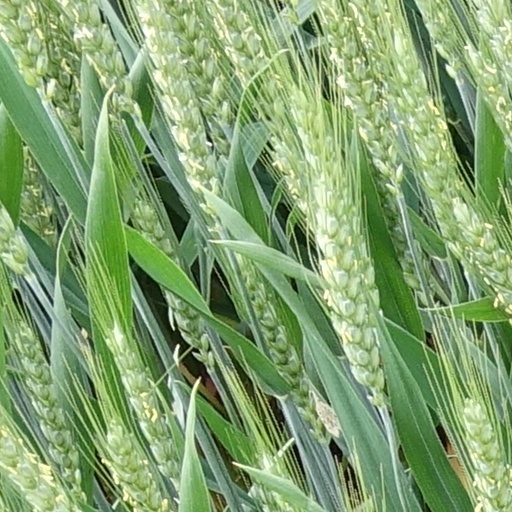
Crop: wheat